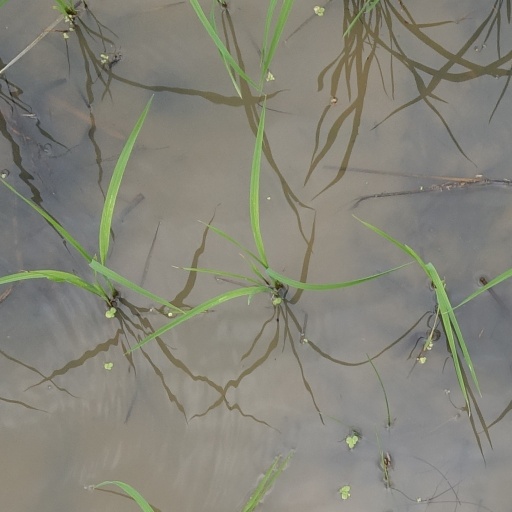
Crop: rice